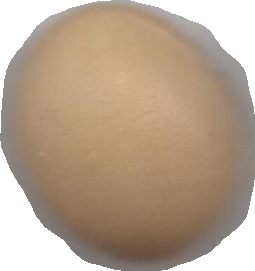
Variety: Grobogan